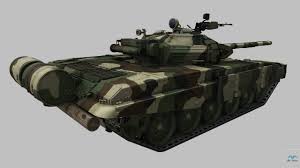
Label: T-72